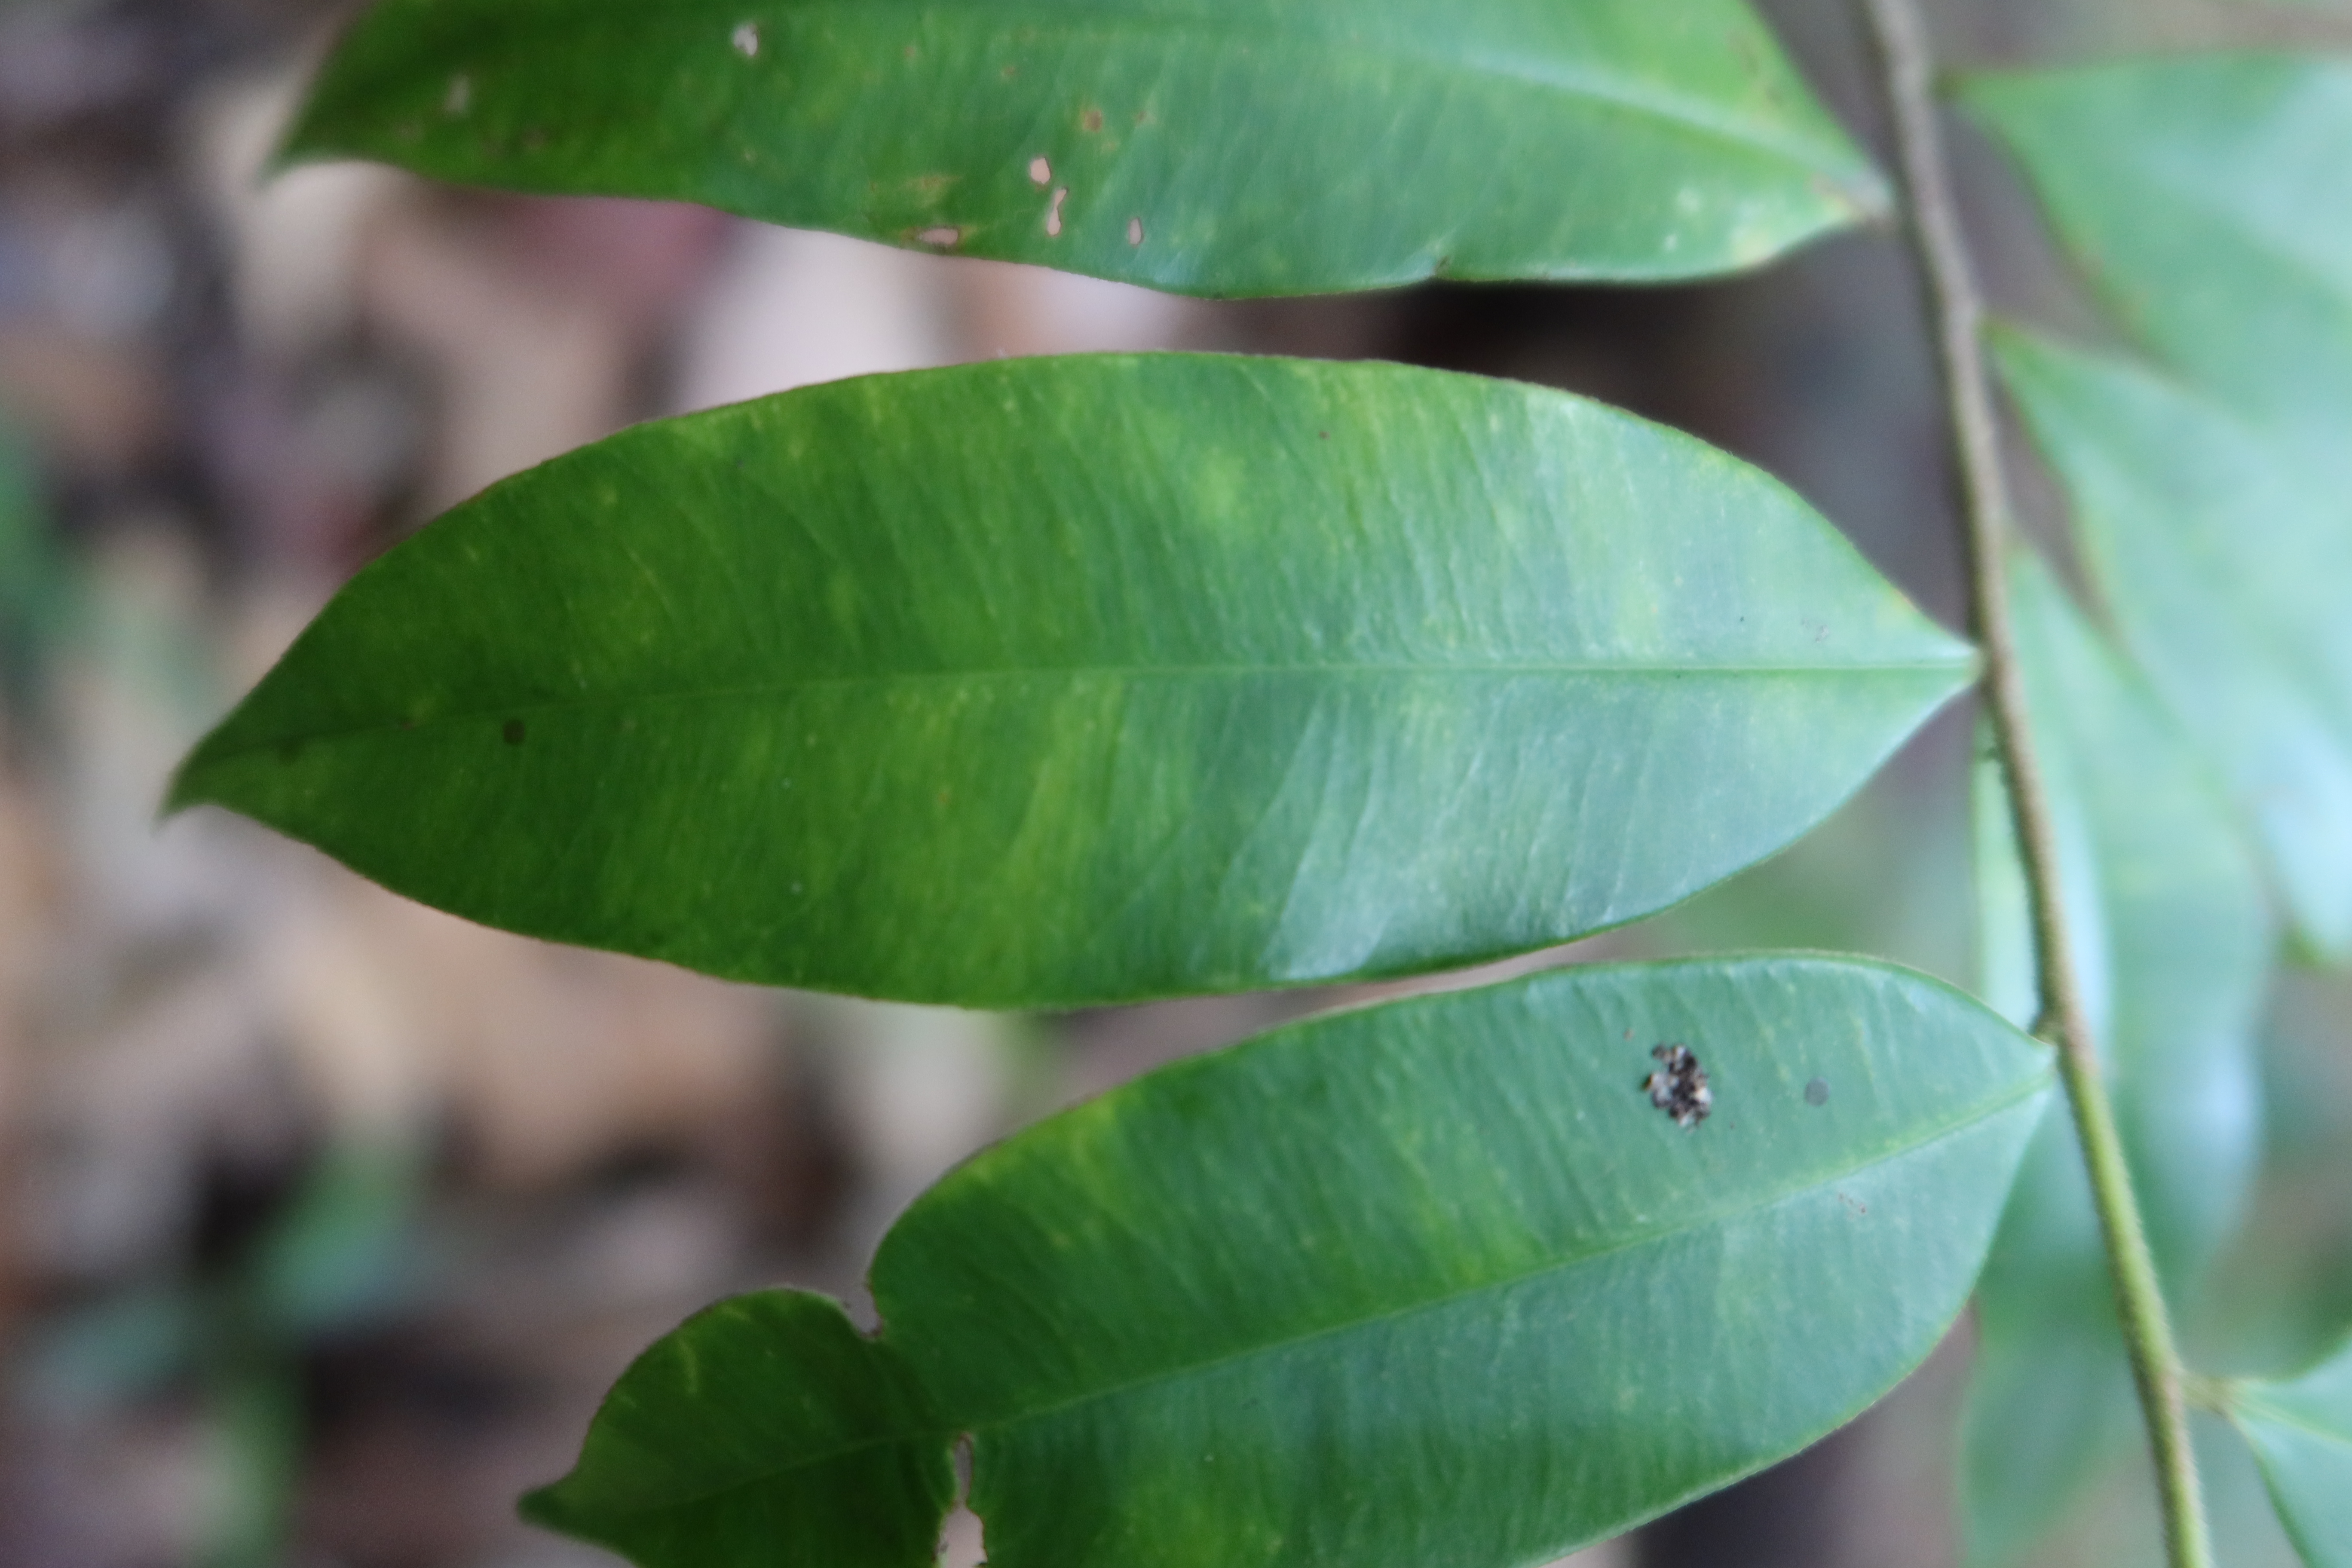
Label: Black spots